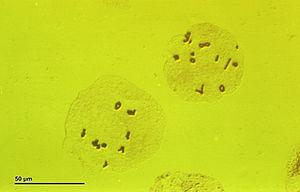
La diacinèse est le dernier stade de la prophase de la méiose I.